57th Fighter-Interceptor Squadron

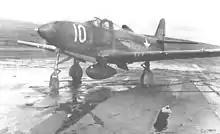
P-39 of the 54th Fighter Group in Alaska

On 20 June 1942, the air echelon of the 54th PG (now FG) took its P-40s and newly assigned Bell P-39 Airacobras to Elmendorf Field, Alaska, where it served in combat against the Japanese forces that invaded the Aleutian Islands during the summer of 1942. The unit did not in itself take any part in the action against the Japanese in the Aleutians, but a detachment of eleven of the pilots saw service with the 42d which was based at Adak Army Air Field, Alaska and between them got three confirmed victories and two probables. On 4 August 1942, the 57th was moved to Kodiak Adak AAF and there replaced the 42d. All its pilots were rotated to Adak to gain combat experience. Squadron pilots were credited with the destruction of three enemy aircraft while deployed to Alaska.